Conroe Storm

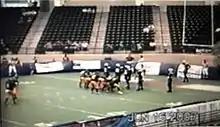
2007 Conroe Storm vs San Antonio Steers

The Conroe Storm was an American indoor football team based out of Conroe, Texas, that played in the American Professional Football League. They were originally slated to play in the Ultimate Indoor Football League before that league's aborted merger with the NAIFL. After it appeared the NAIFL would not play, they moved to APFL.